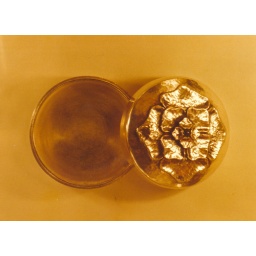
Pill box in silver with flower ornament, crafted in the 1970ies by Danish artisan Henning Stryhn